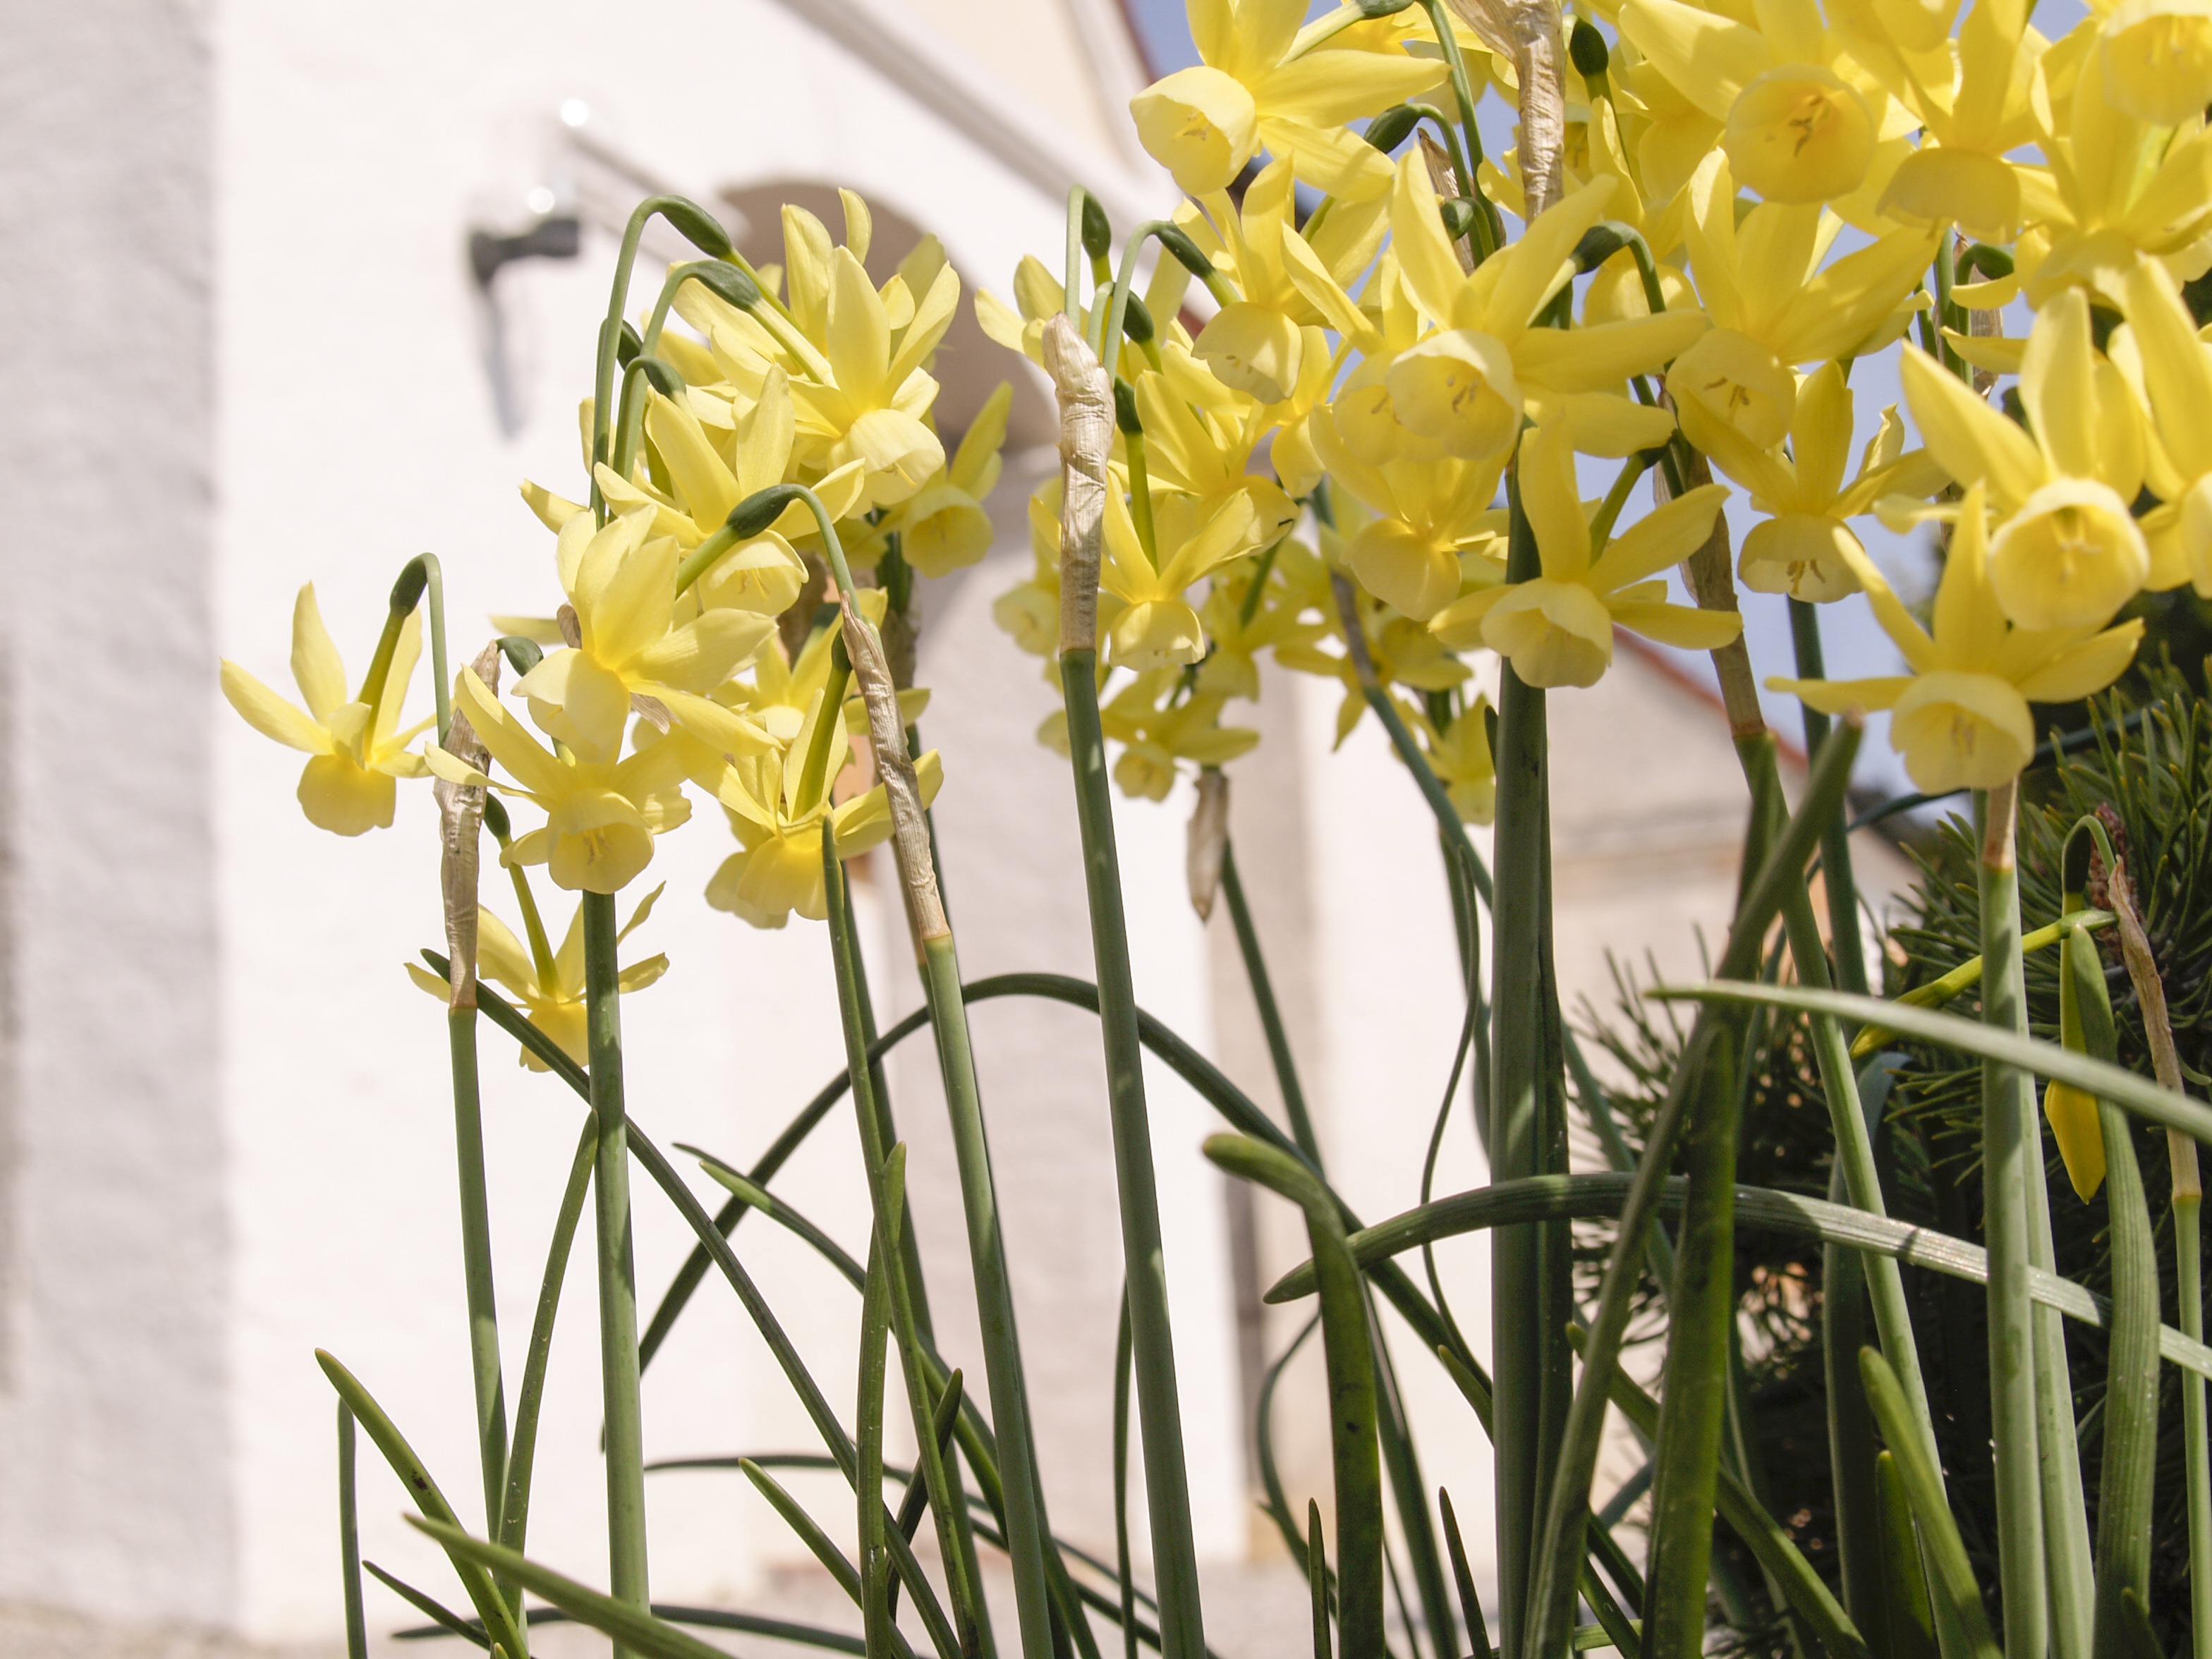
nature, plant, flower, spring, botany, yellow, garden, flora, flowers, daffodils, narcissus, floristry, flowering plant, land plant